Palace Hotel, Kalgoorlie

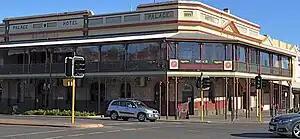

It is across the road from the Exchange Hotel, another heritage hotel.